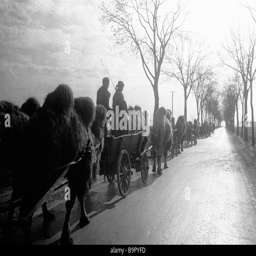
camels pull carts in a suburb